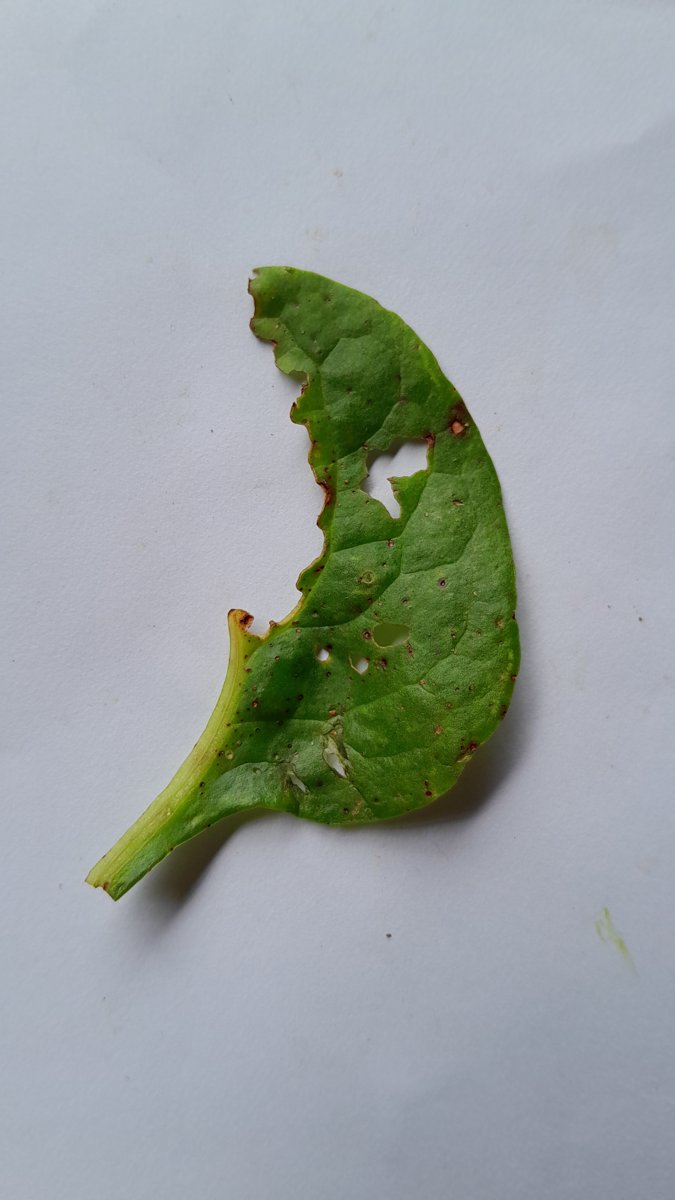
Label: Pest-Damage